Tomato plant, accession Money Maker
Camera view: bottom (45 deg); turntable rotation: 330 degrees
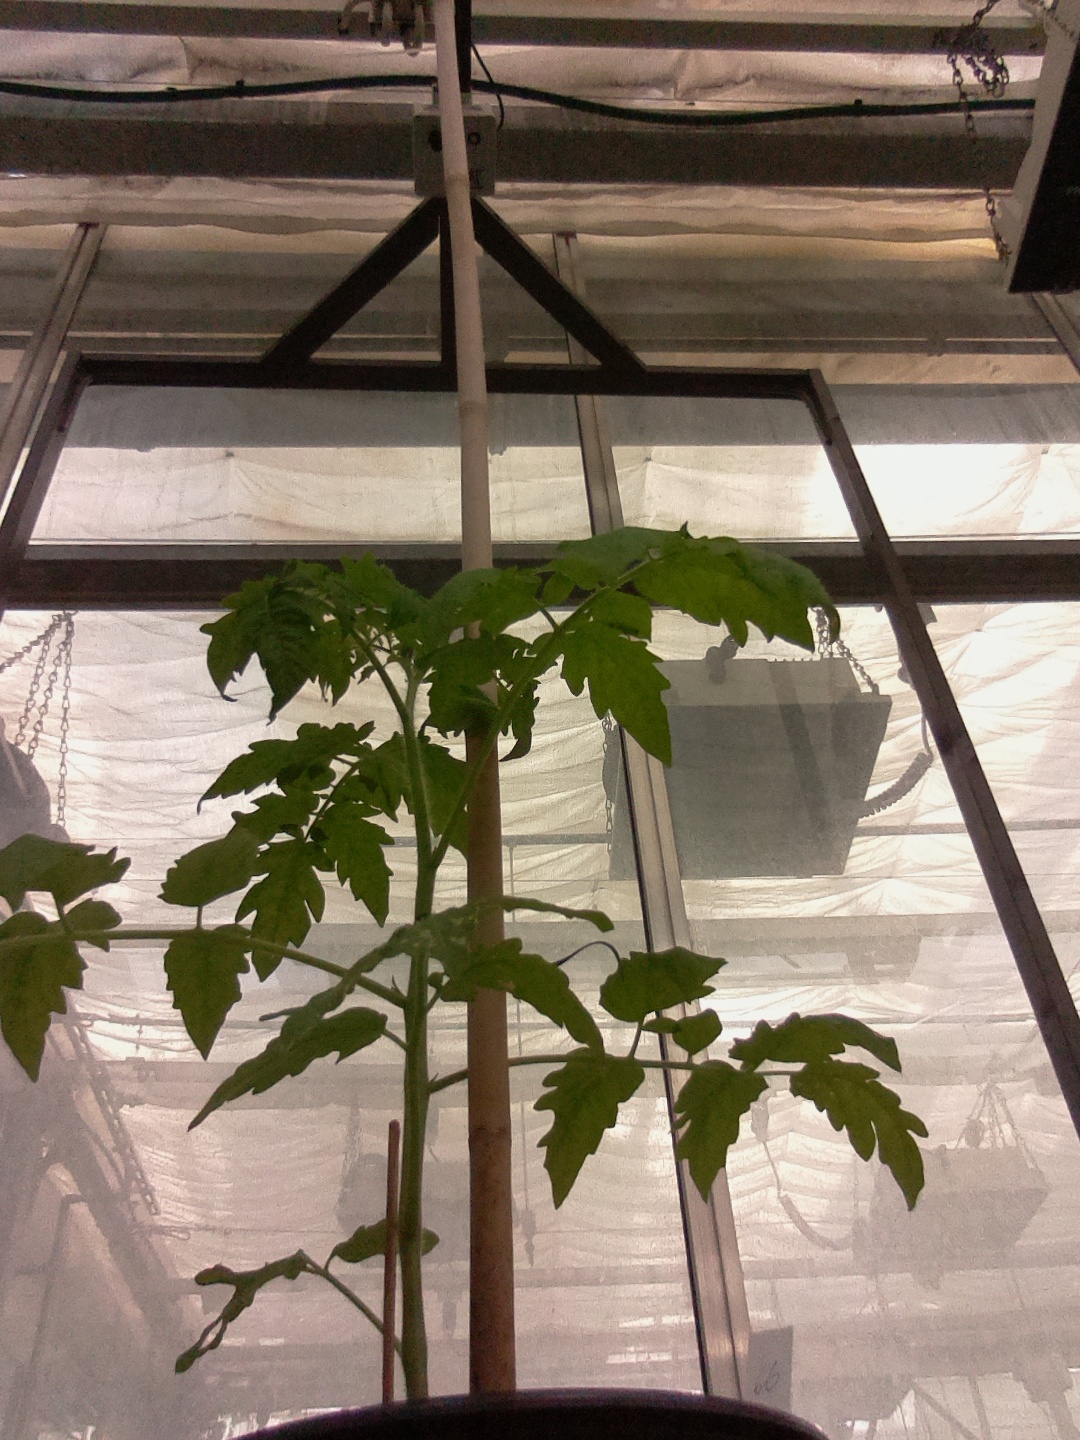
BBCH growth stage 13: 6 of true leaves visible